Chaos;Head

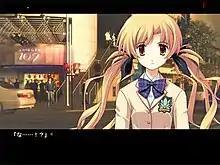
A screenshot of the game, showing a stylized 2D illustration of a young woman in front of the 109 building in Shibuya, looking at the viewer. The view is padded by two thick black bars on the top and bottom: on the bottom bar, the dialogue is displayed in white, and on the top, a green and a red light are displayed.

"Chaos;Head" is a visual novel game in which the player takes the role of Takumi Nishijou, an "otaku" and shut-in, who experiences delusions. The game is mostly linear, but frequently includes player choices: the player is able to choose whether the hallucinations Takumi experiences should be positive or negative, or if he should manage to stay grounded in reality. Positive delusions generally involve comical or erotic scenes, while negative ones include horror elements and violence. The player chooses the delusions through the "delusional trigger" system, wherein green and red lights are displayed on the top of the screen, representing positive and negative delusions.